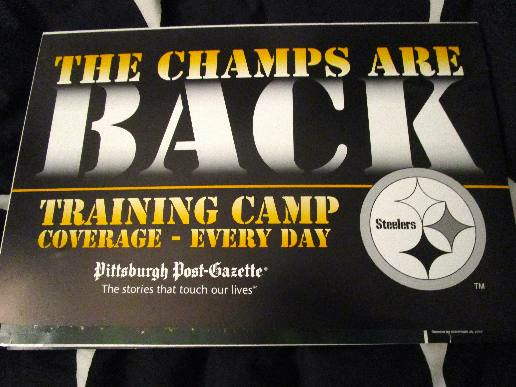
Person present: No